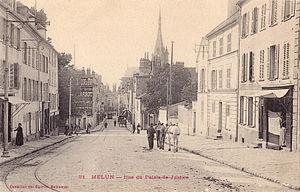
Carte postale ancienne éditée par Galeries Melinoise, n° 21 :MELUN - Rue du Palais de Justice
Le tramway de Melun est un réseau de tramways électriques qui a desservi la ville française de Melun, en Seine-et-Marne au sud-est de Paris. Il est mis en service le 24 octobre 1901 et supprimé le 31 janvier 1917.